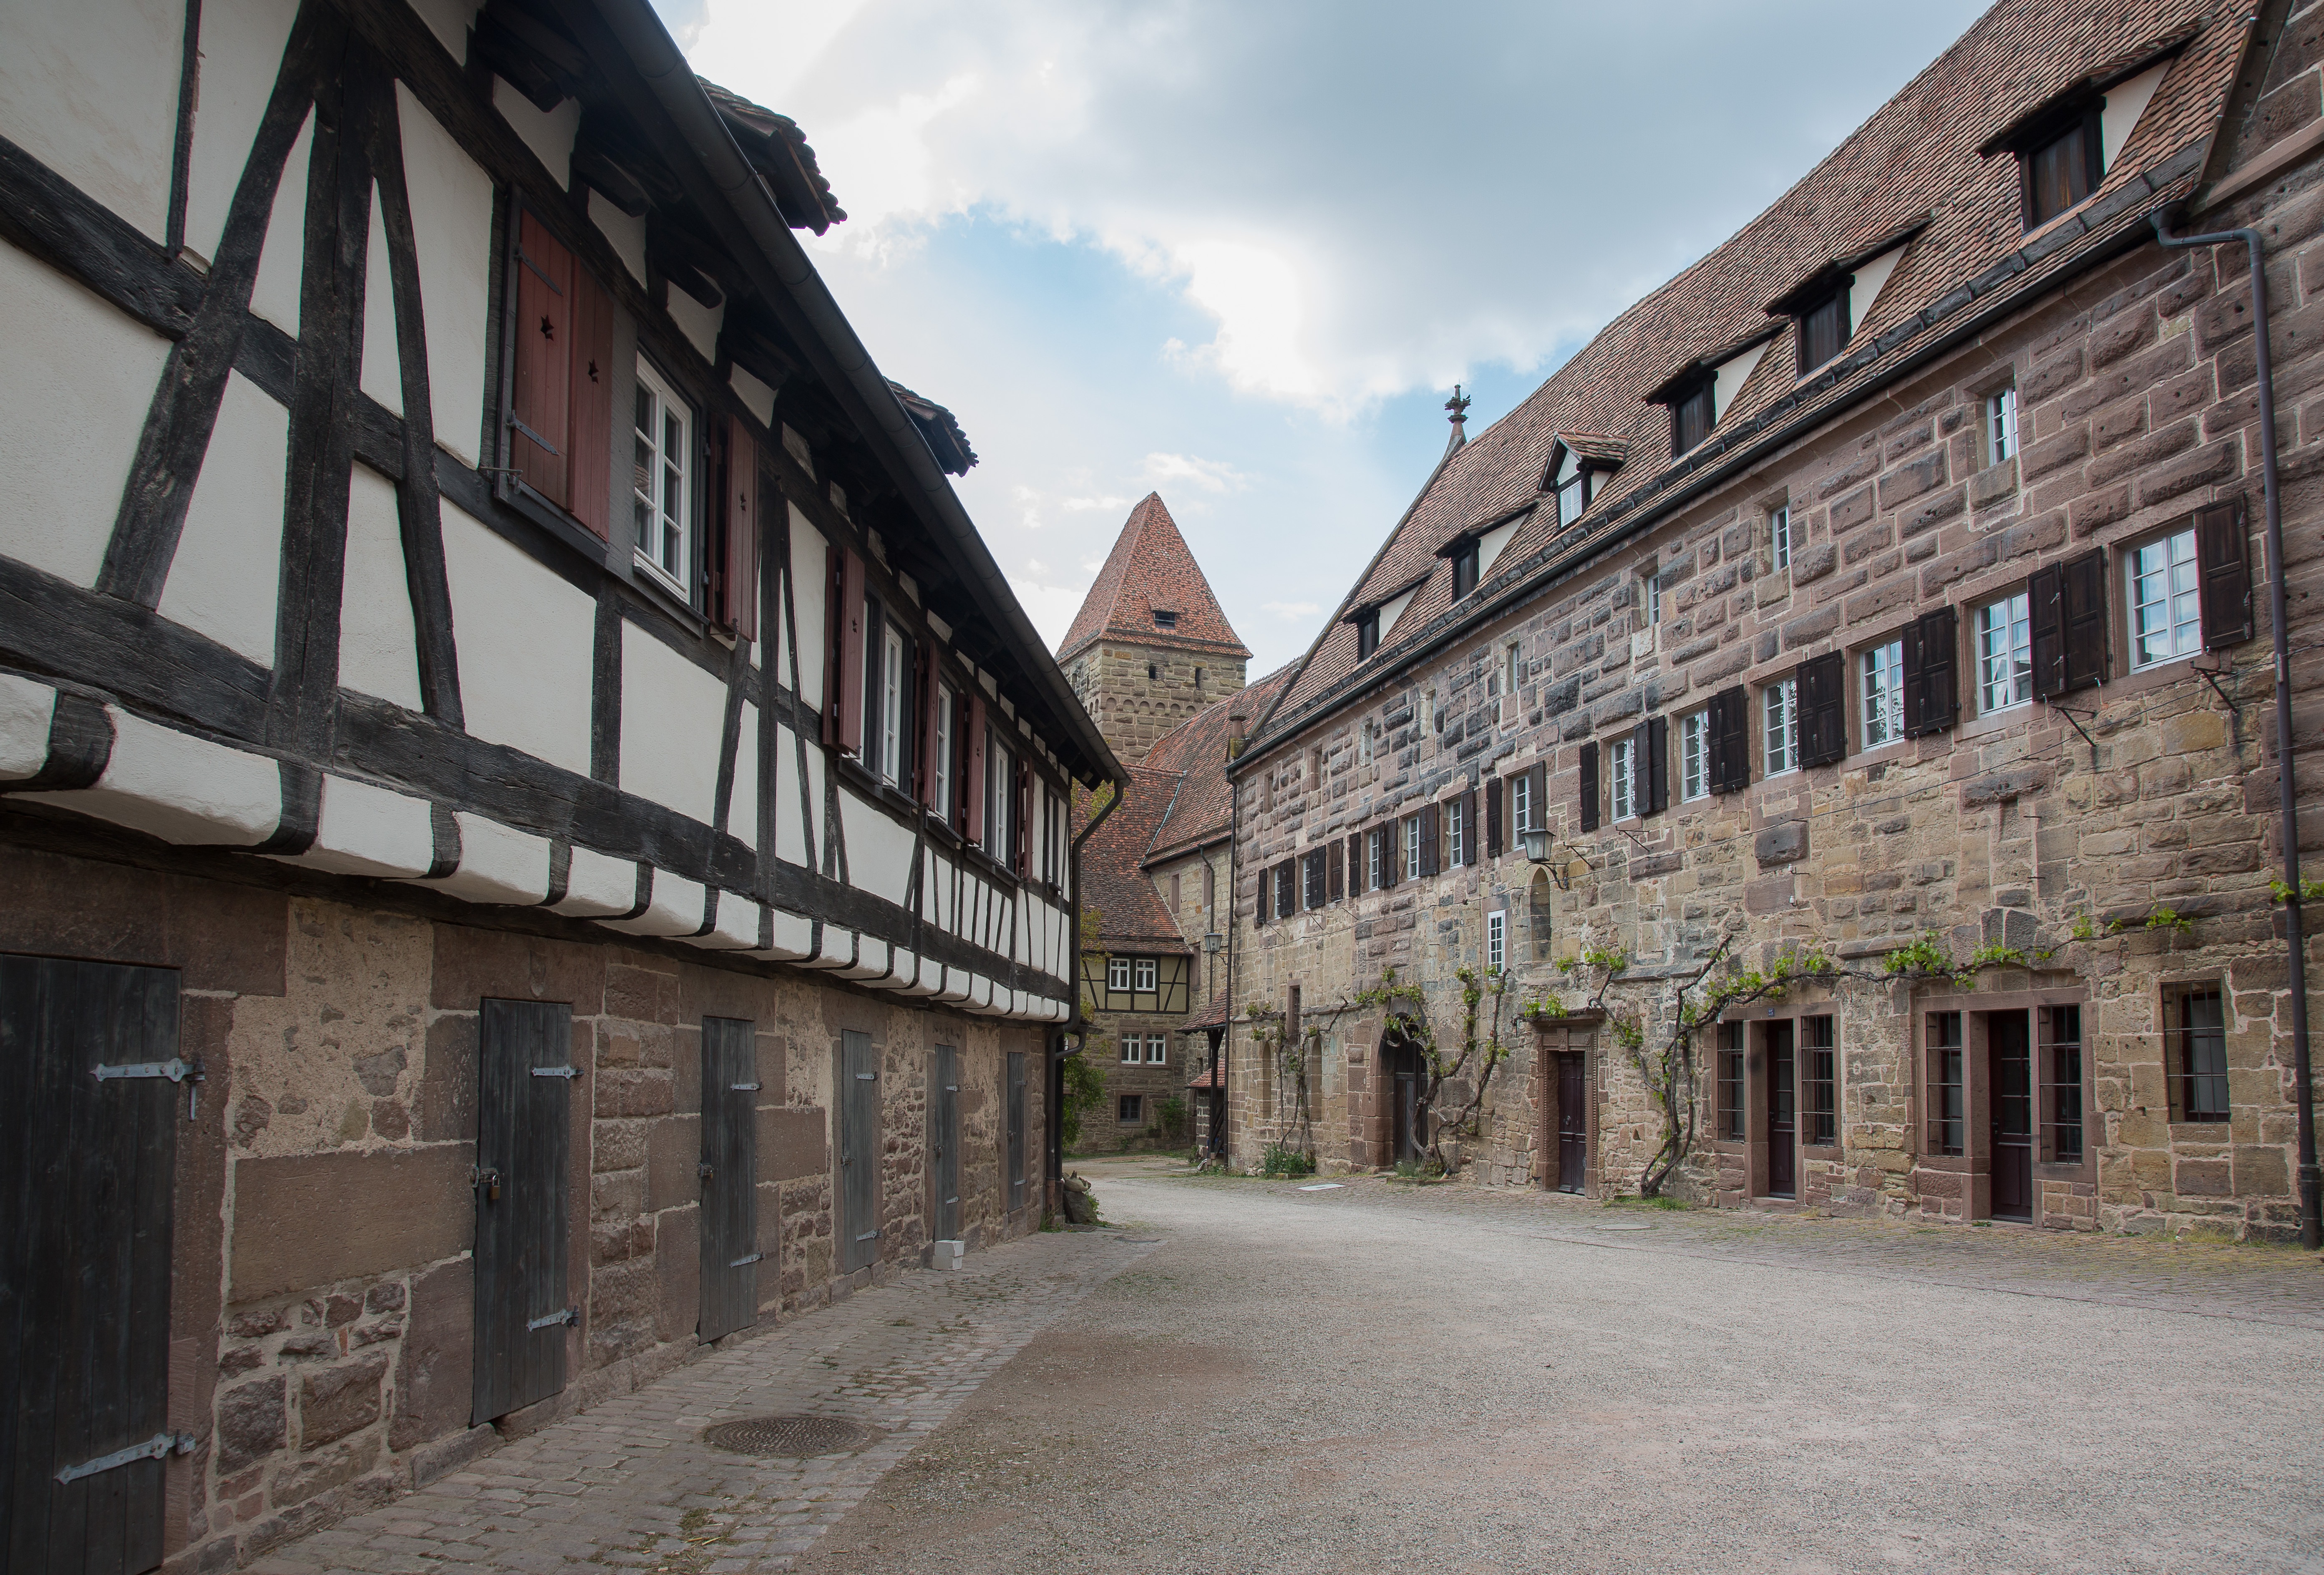
architecture, road, street, town, building, alley, city, home, wall, downtown, facade, lane, waterway, medieval, infrastructure, monastery, history, estate, middle ages, neighbourhood, truss, maulbronn, leicester abbey, urban area, ancient history, residential area, human settlement